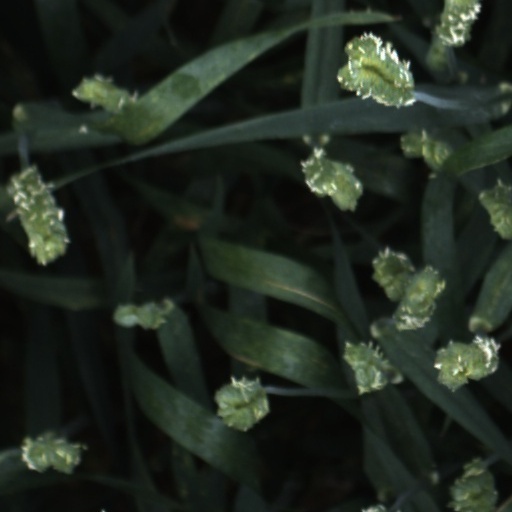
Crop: wheat